Mike Pence

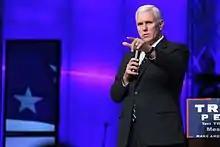
Pence addresses supporters at a church service, September 2016.

Pence began to climb the party leadership structure and from 2005 to 2007 was chairman of the Republican Study Committee, a group of conservative House Republicans. In November 2006, Pence announced his candidacy for leader of the Republican Party (minority leader) in the United States House of Representatives. Pence's release announcing his run for minority leader focused on a "return to the values" of the Newt Gingrich-headed 1994 Republican Revolution. However, he lost the bid to Representative John Boehner of Ohio by a vote of 168 for Boehner, 27 for Pence, and one for Representative Joe Barton of Texas. In January 2009, Pence was elected as the Republican Conference chairman, the third-highest-ranking Republican leadership position at the time behind Minority Leader John Boehner and Republican whip Eric Cantor. He ran unopposed and was elected unanimously. He was the first representative from Indiana to hold a House leadership position since 1981. During Pence's twelve years in the House, he introduced 90 bills and resolutions; none became law. His committee assignments in the House were the following: